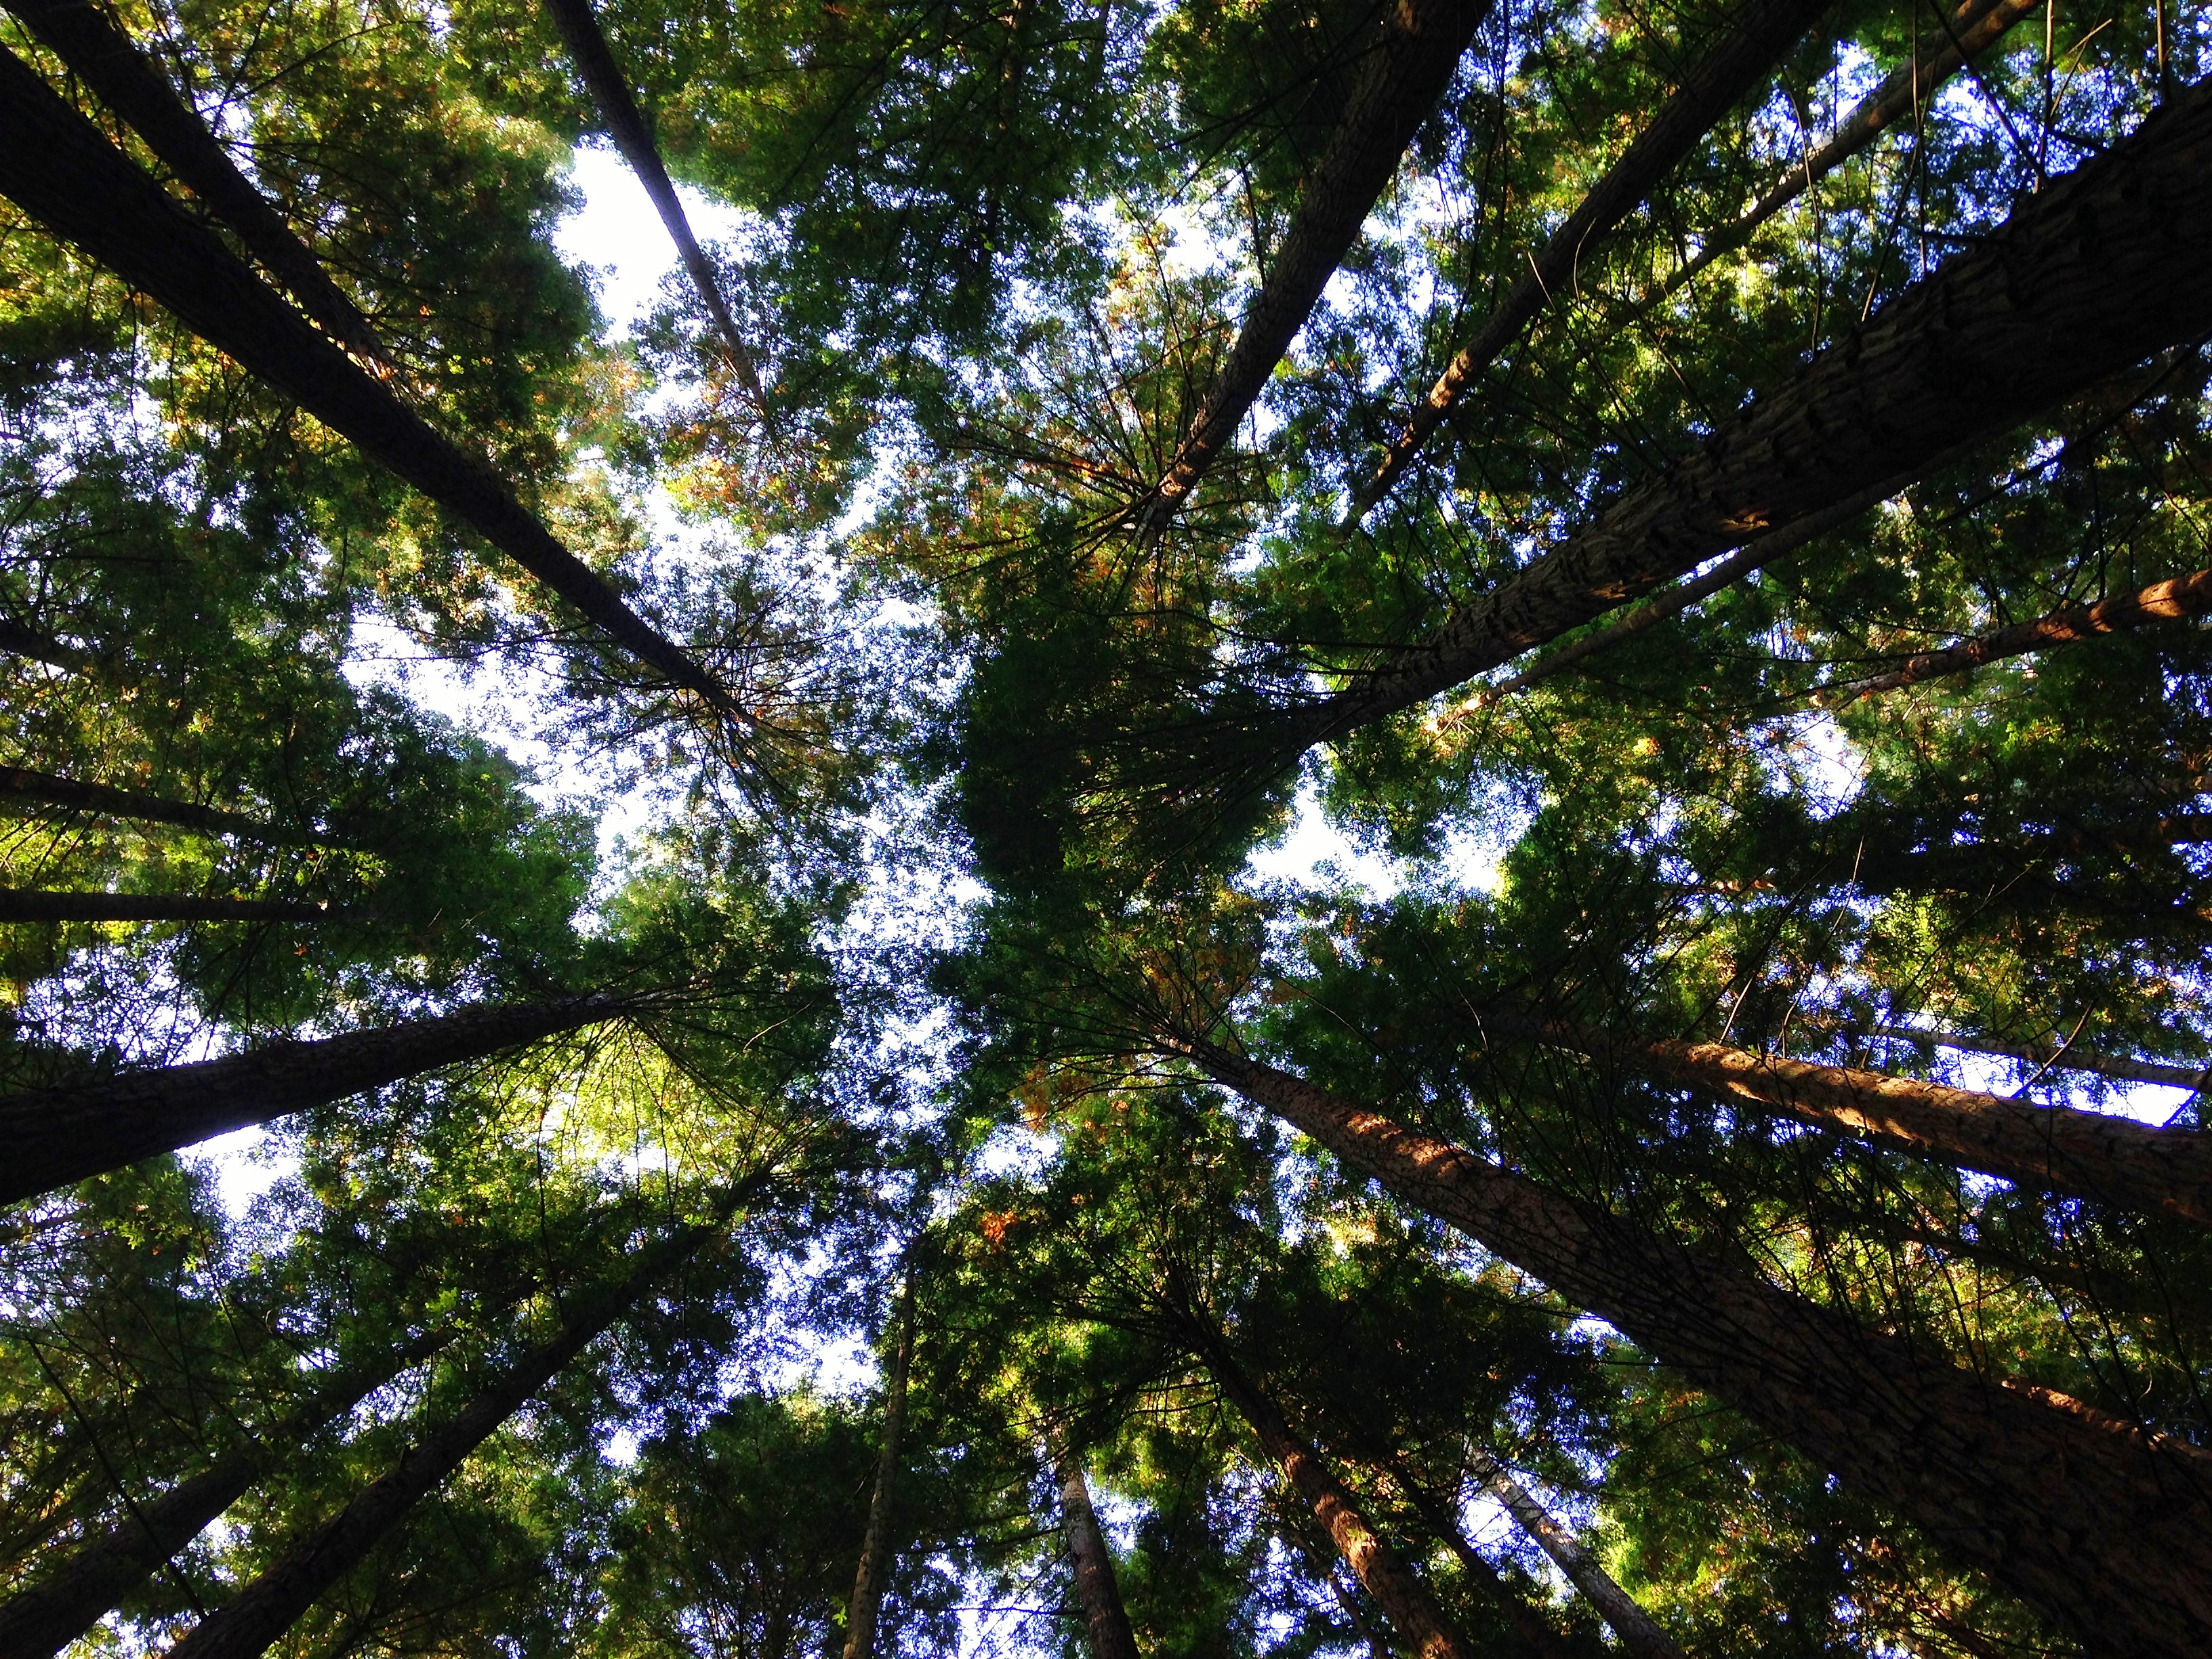
tree, forest, branch, plant, sunlight, leaf, flower, autumn, botany, garden, flora, trees, leaves, woodland, flowering plant, worm's eye view, woody plant, land plant